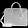
Label: Bag